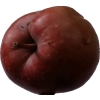
Label: Apple 18